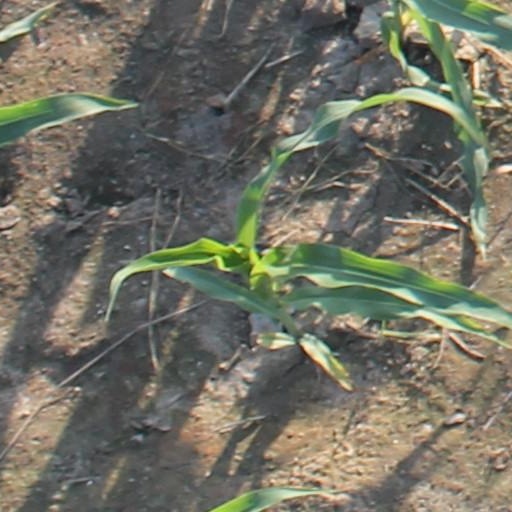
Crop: maize; corn